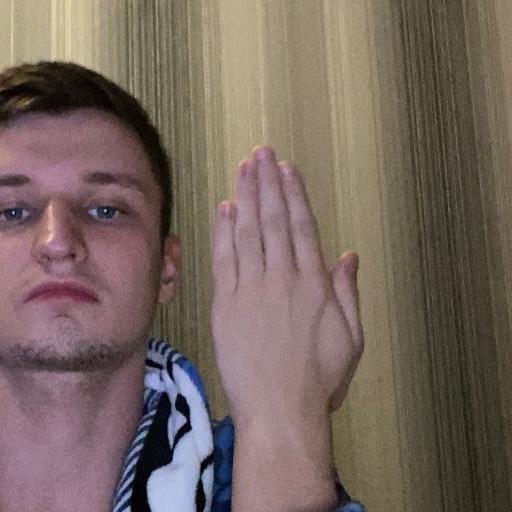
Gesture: stop_inverted